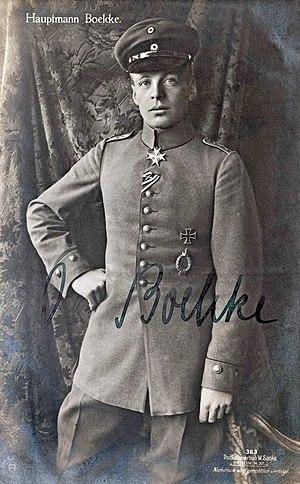
Oswald Boelcke est un pilote allemand de la Première Guerre mondiale. As de l'aviation avec 40 victoires aériennes, il formule les premiers principes du combat aérien, plus connus sous le nom de Dicta Boelcke.